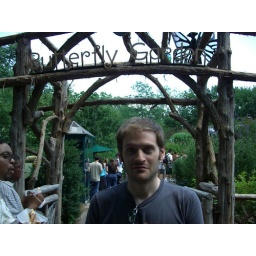
Nothing bad ever happens in the butterfly house